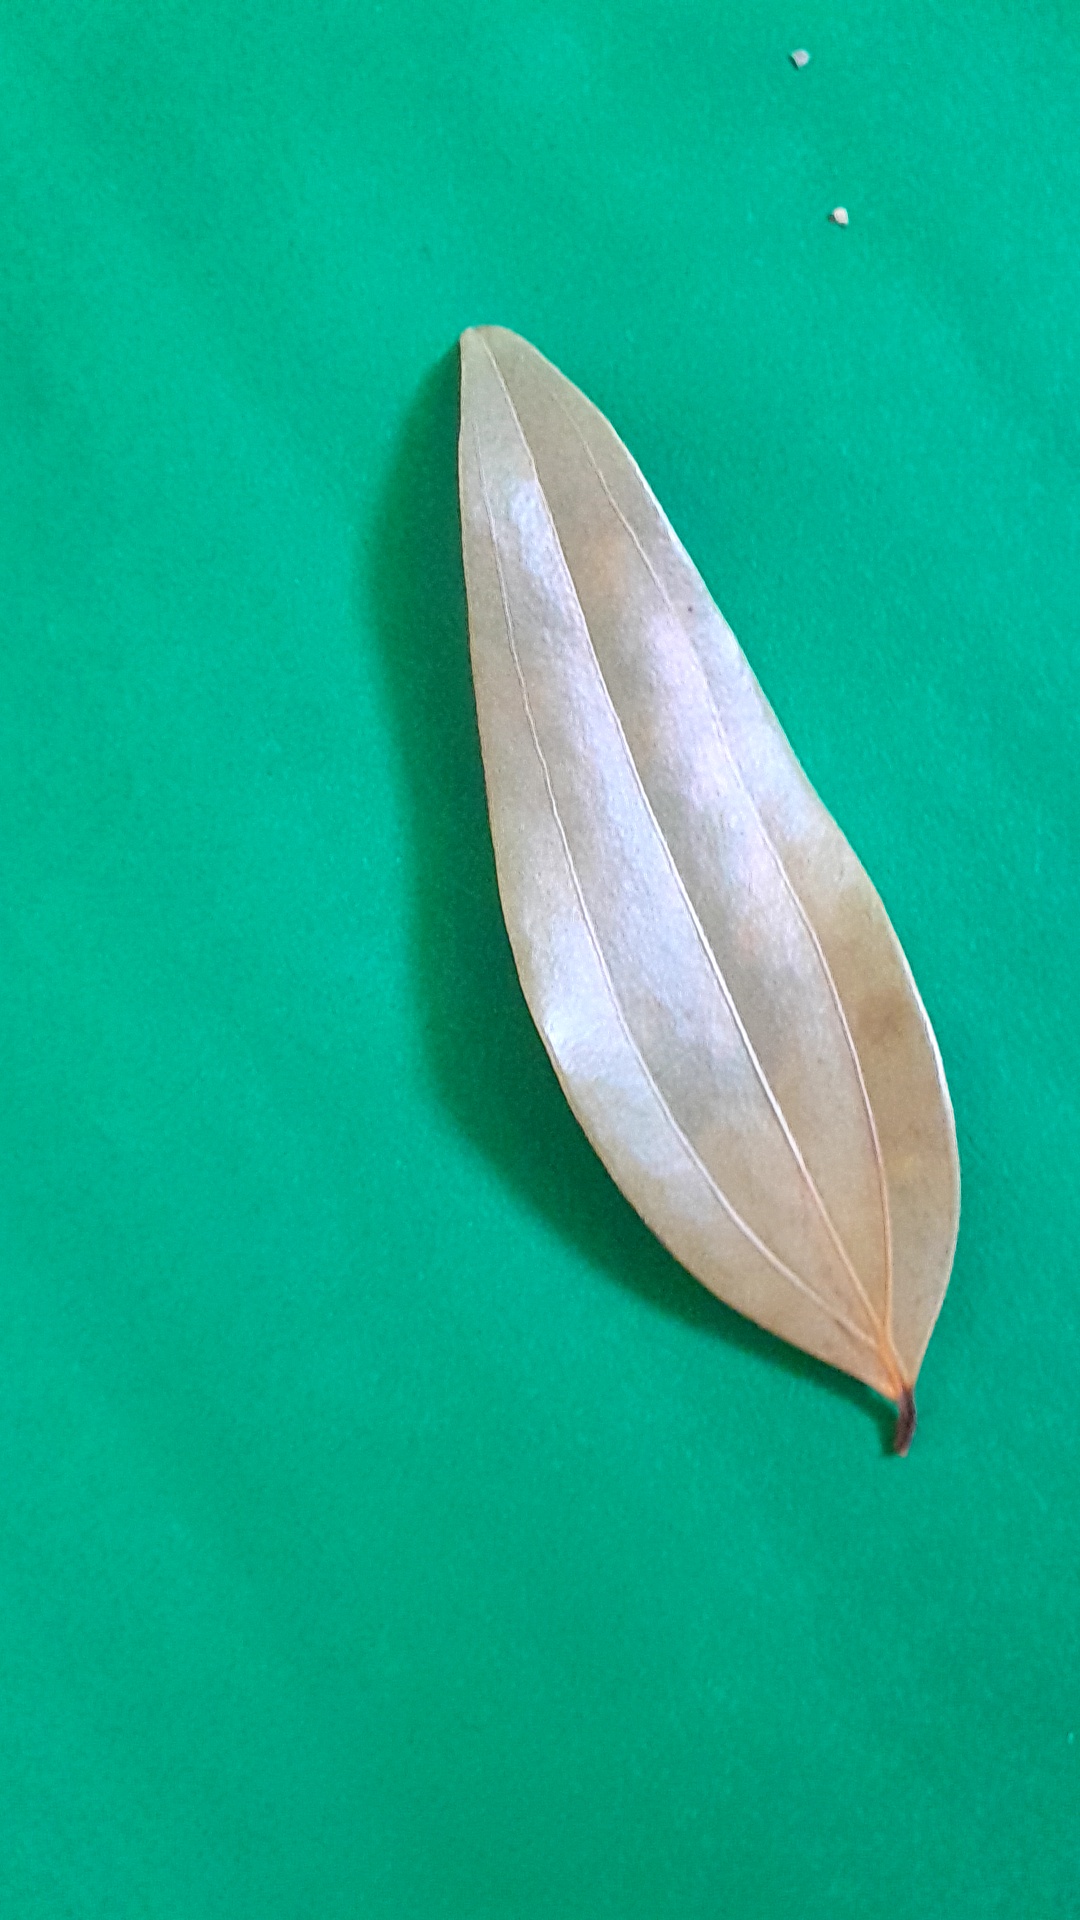
Label: Dry Leaf